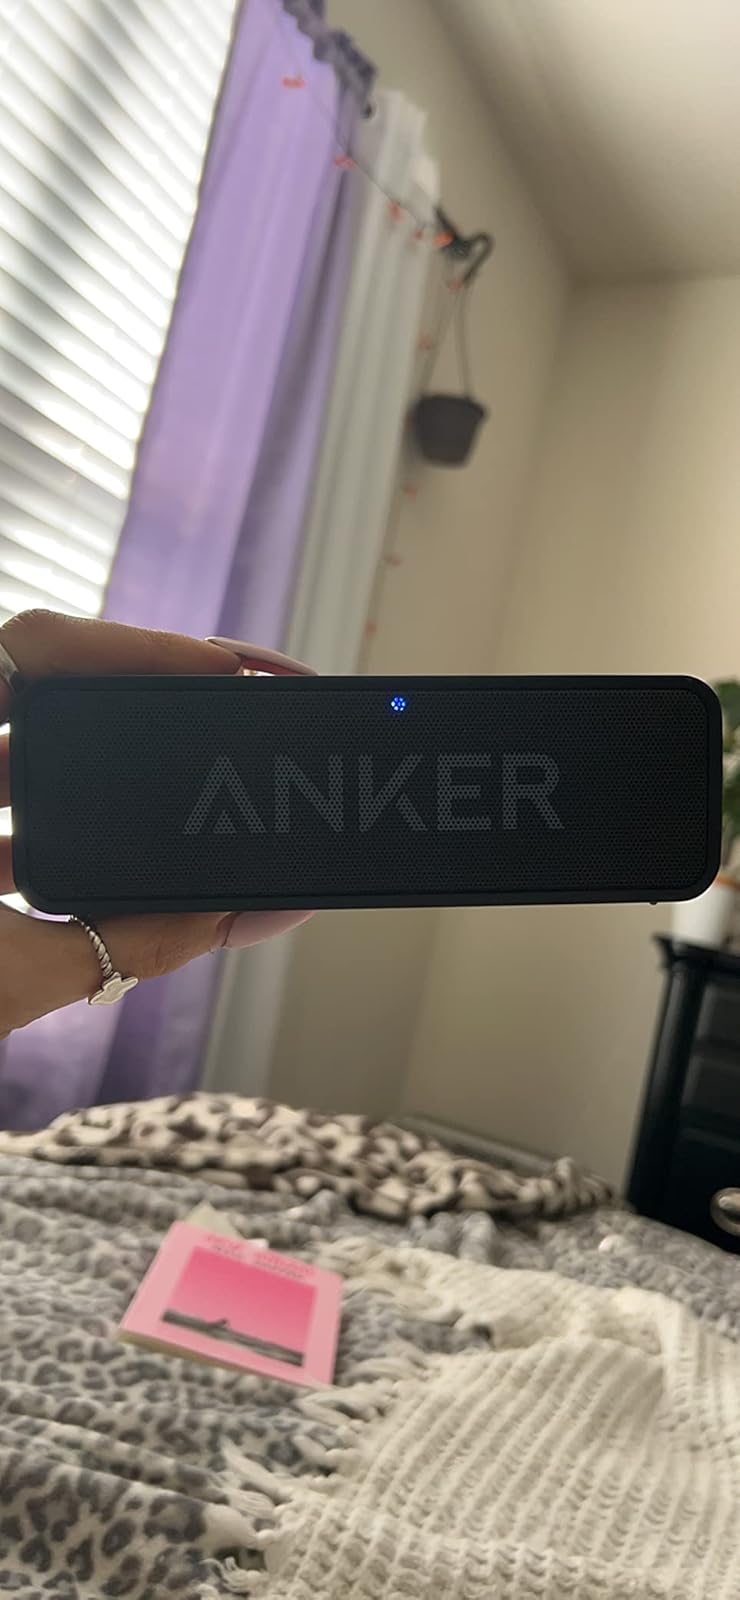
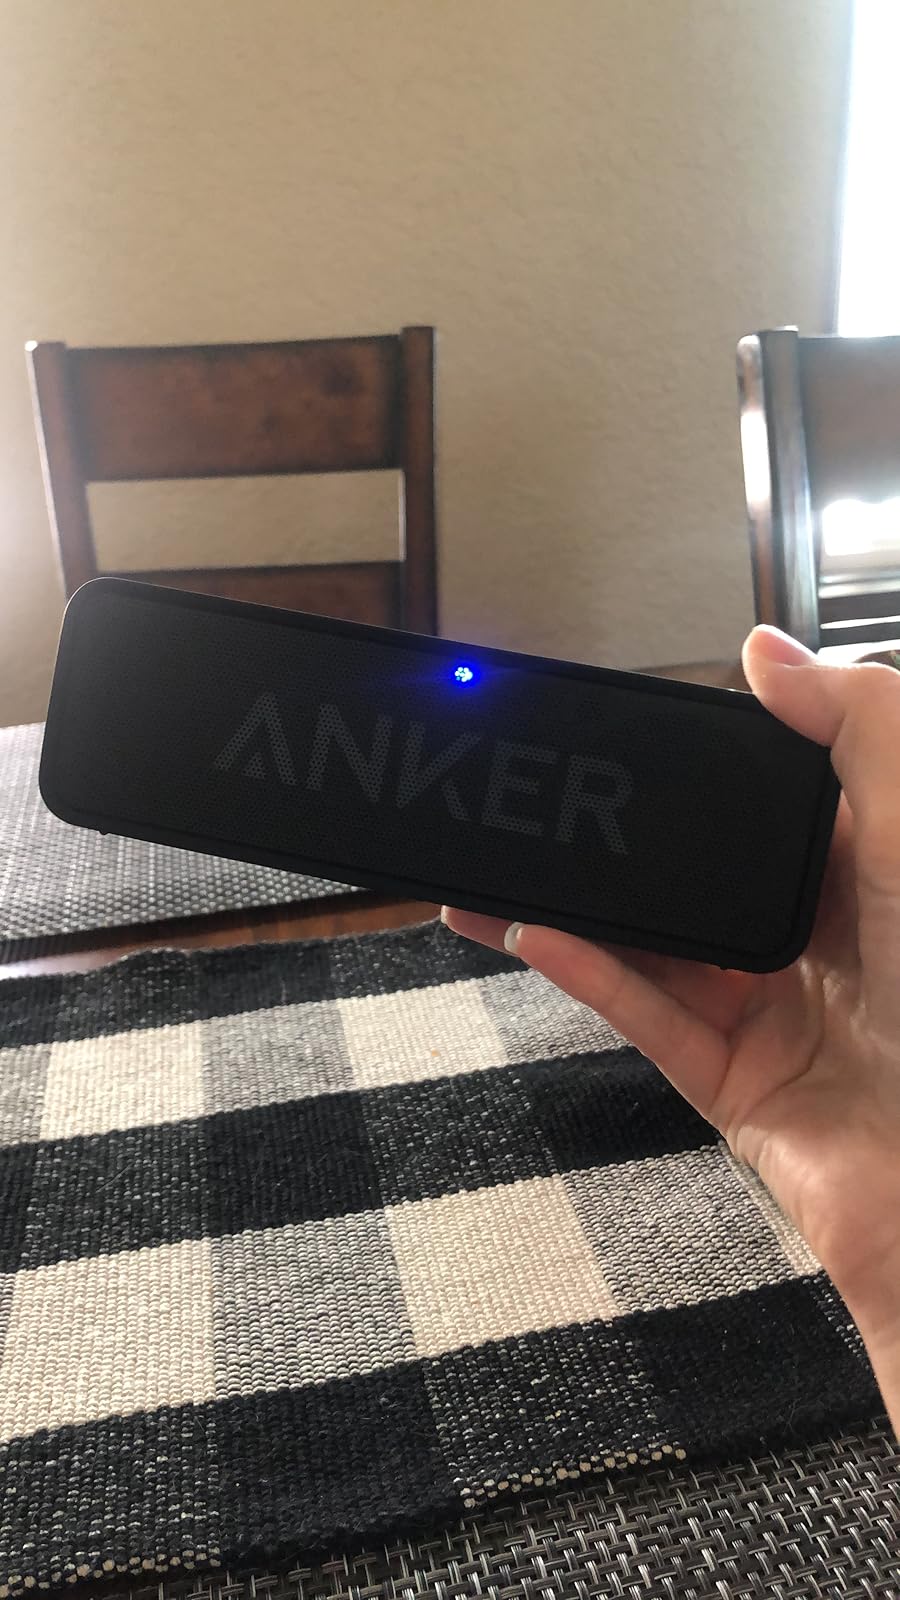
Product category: speaker
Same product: yes